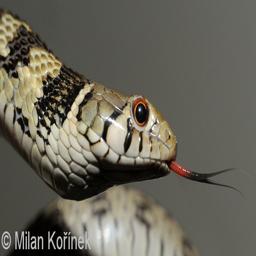
Animal: snakes